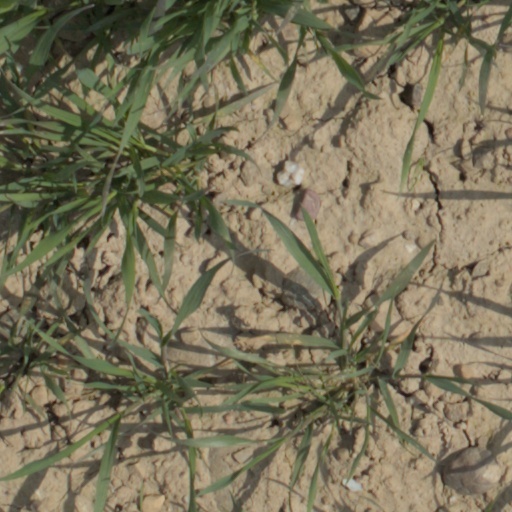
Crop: wheat